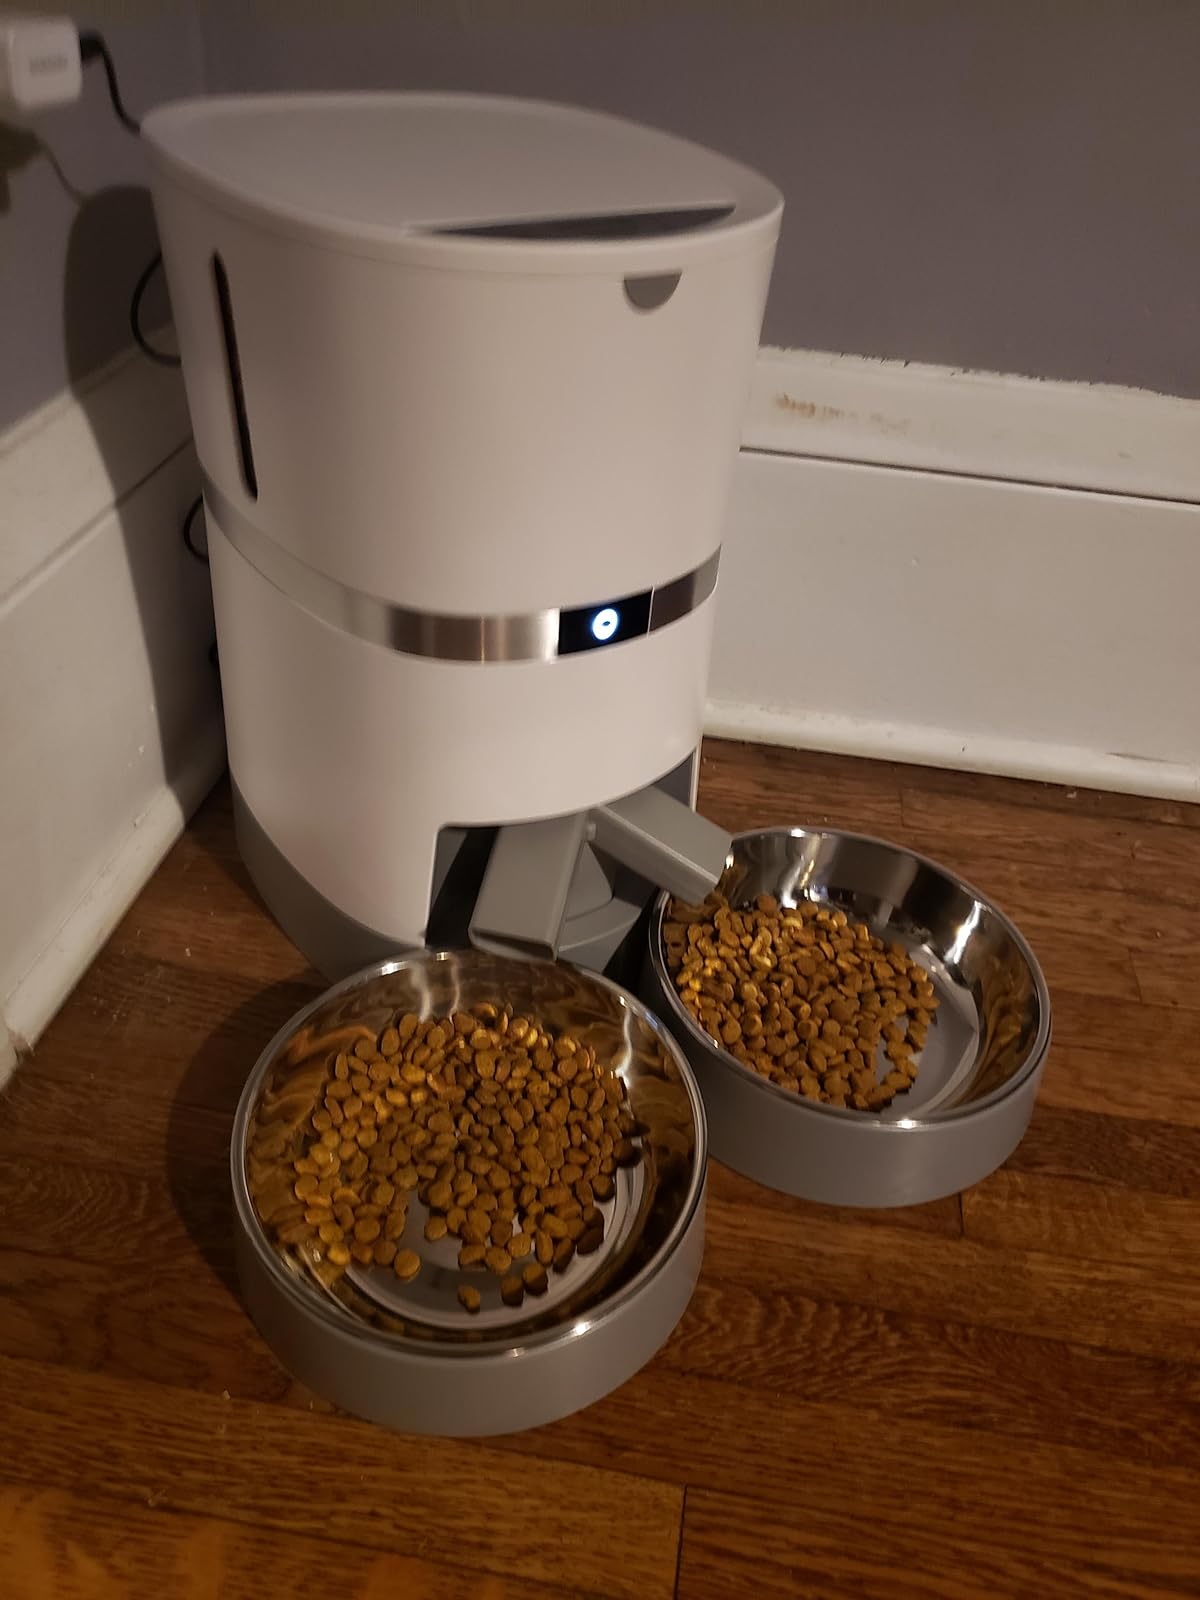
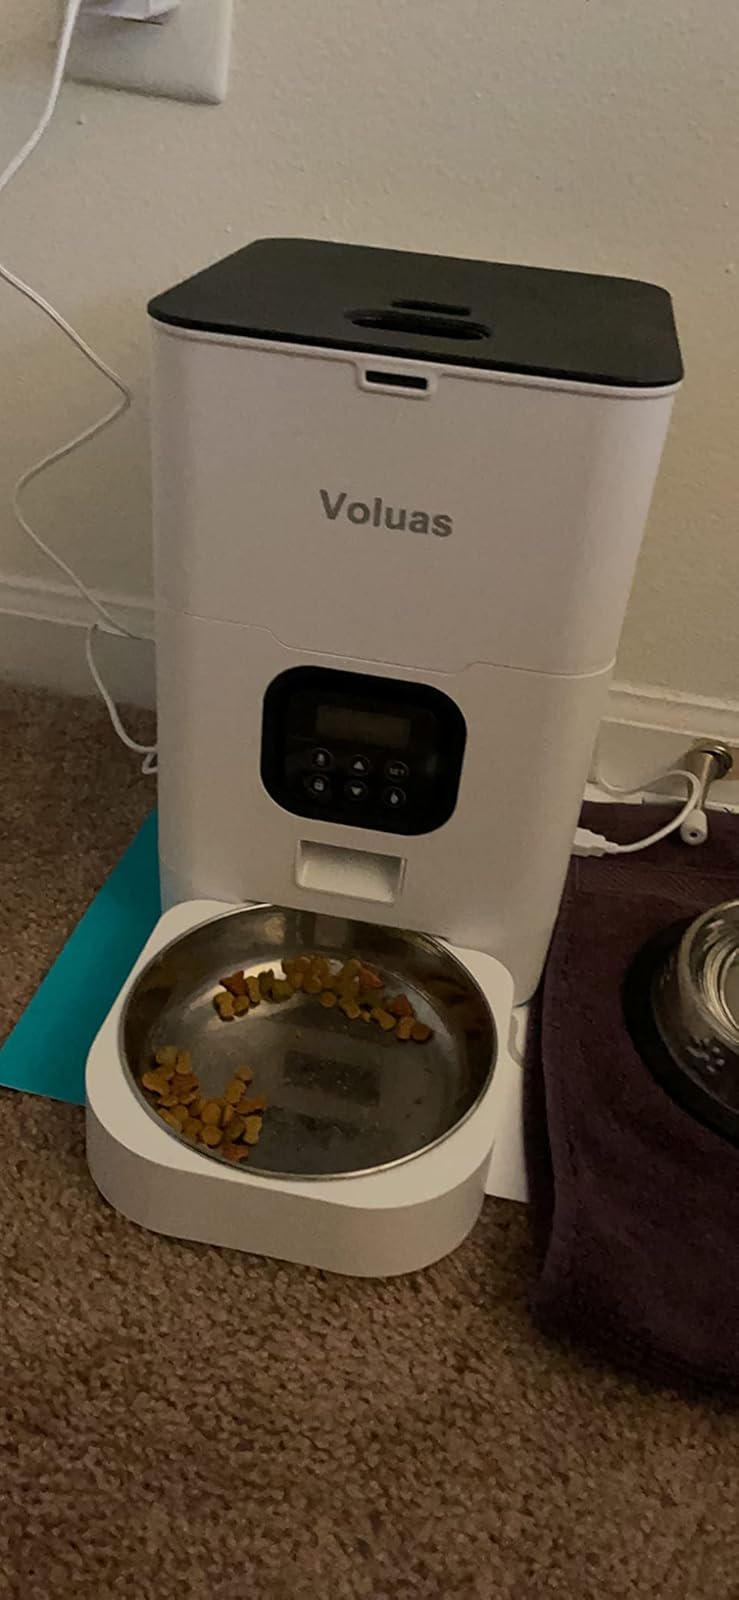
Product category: items_feeder
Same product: no